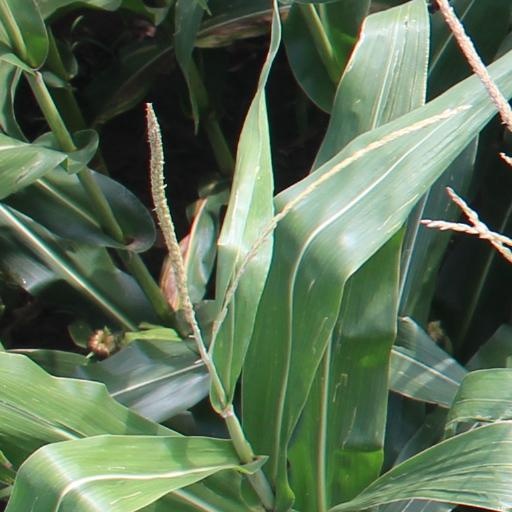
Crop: maize; corn